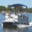
Label: ship